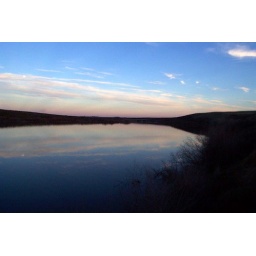
A sunset on a lake with a mirror reflection is almost as good as a Sunset over the Ocean.